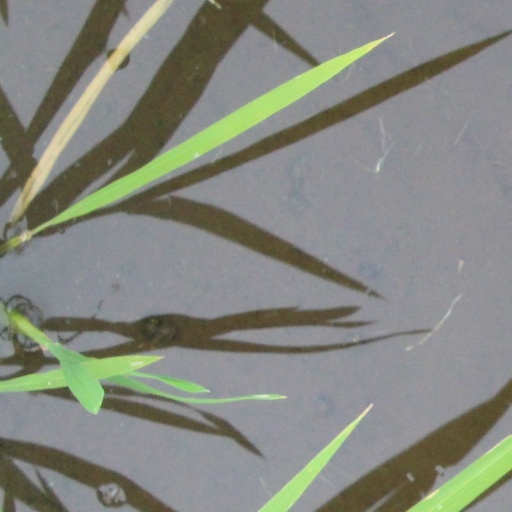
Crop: rice